Ullandhaug

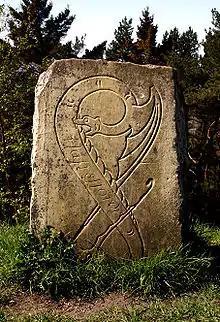
Rock carvings nearby the Ullandhaug tower.

Ullandhaug is a neighborhood ("delområde") in the city of Stavanger which lies in the southwestern part of the large municipality of Stavanger in Rogaland county, Norway. It is located along the European route E39 highway in the borough of Hillevåg, south of the lake Mosvatnet. The neighborhood has a population of 6,636 which is distributed over an area of .